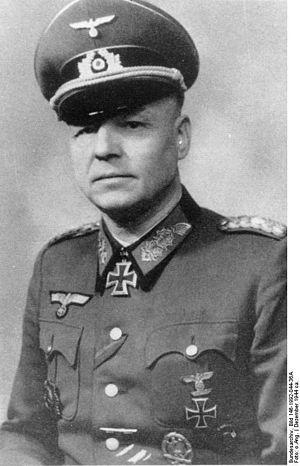
Otto Fretter-Pico est un général allemand pendant la Seconde Guerre mondiale. Au rang de Generalleutnant de la Wehrmacht, il occupe le commandement de différentes divisions, et est récipiendaire de la croix de chevalier de la croix de fer. Otto Fretter-Pico se rend aux troupes de la force expéditionnaire brésilienne le 28 avril 1945, et reste prisonnier jusqu'en 1948.